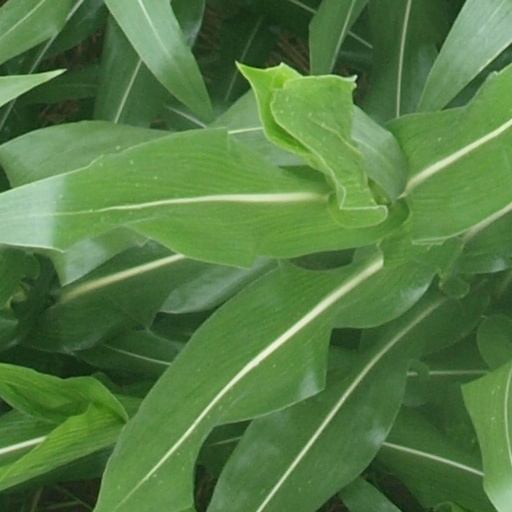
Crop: maize; corn